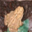
Label: frog